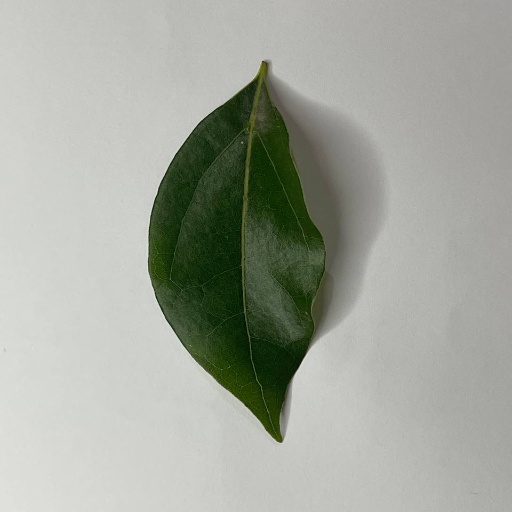
Species: Camphor
Leaf condition: Healthy Leaf